Meteorological history of Hurricane Mitch

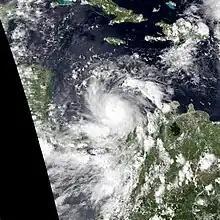
Tropical Storm Mitch shortly after forming

The origin of Hurricane Mitch can be traced to a tropical wave – an elongated area of low air pressure moving from east to west – that moved through western Africa on October 8, as evidenced by radiosonde data. On October 10, the wave exited the coast, and it continued generally westward without development due to strong wind shear. The wave reached the eastern Caribbean Sea on October 18, and over the subsequent few days developed an organizing area of convection, or thunderstorms. The system organized enough to prompt a Hurricane Hunters investigation, which observed a small circulation center and flight-level tropical storm force winds. As a result, the National Hurricane Center (NHC) estimated the system had developed into a tropical cyclone by 0000 UTC on October 22, located 415 mi (665 km) south of Kingston, Jamaica.